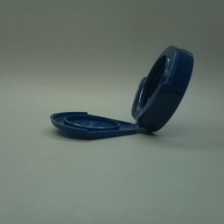
Color: blue
Cap type: flip-top cap